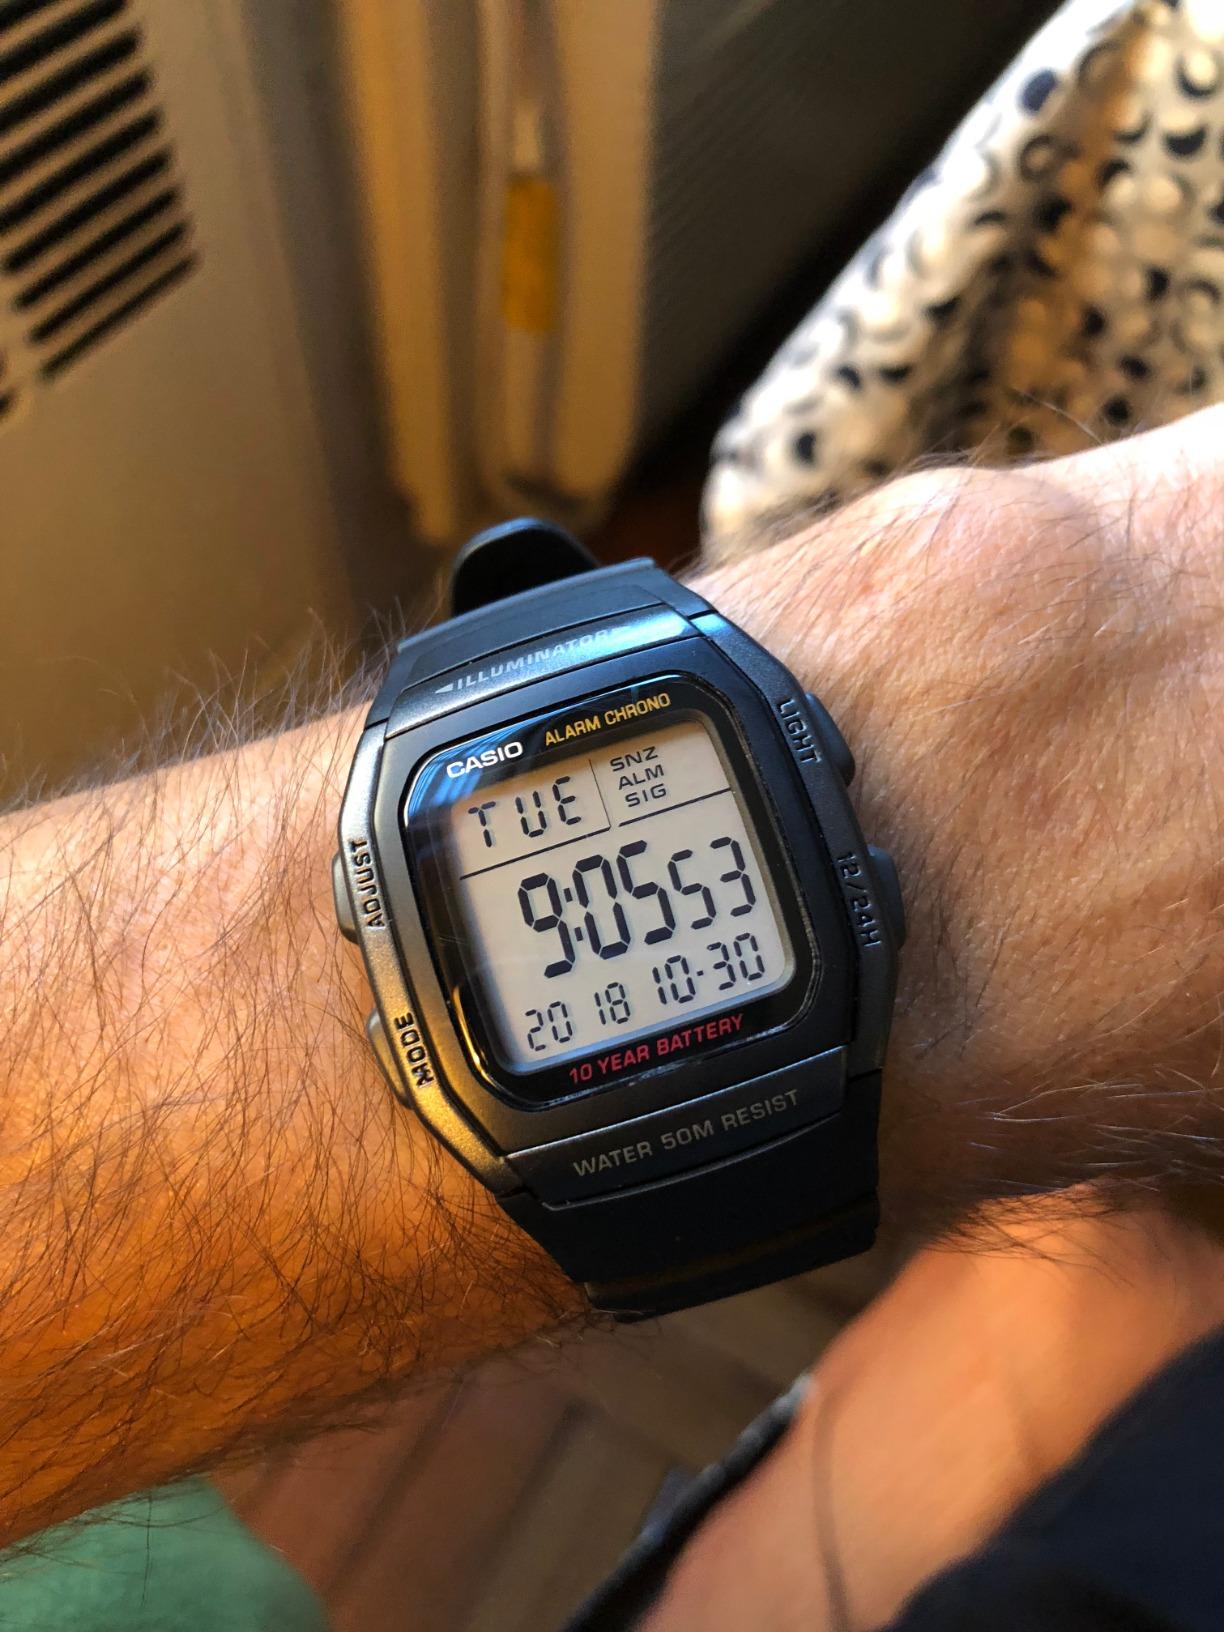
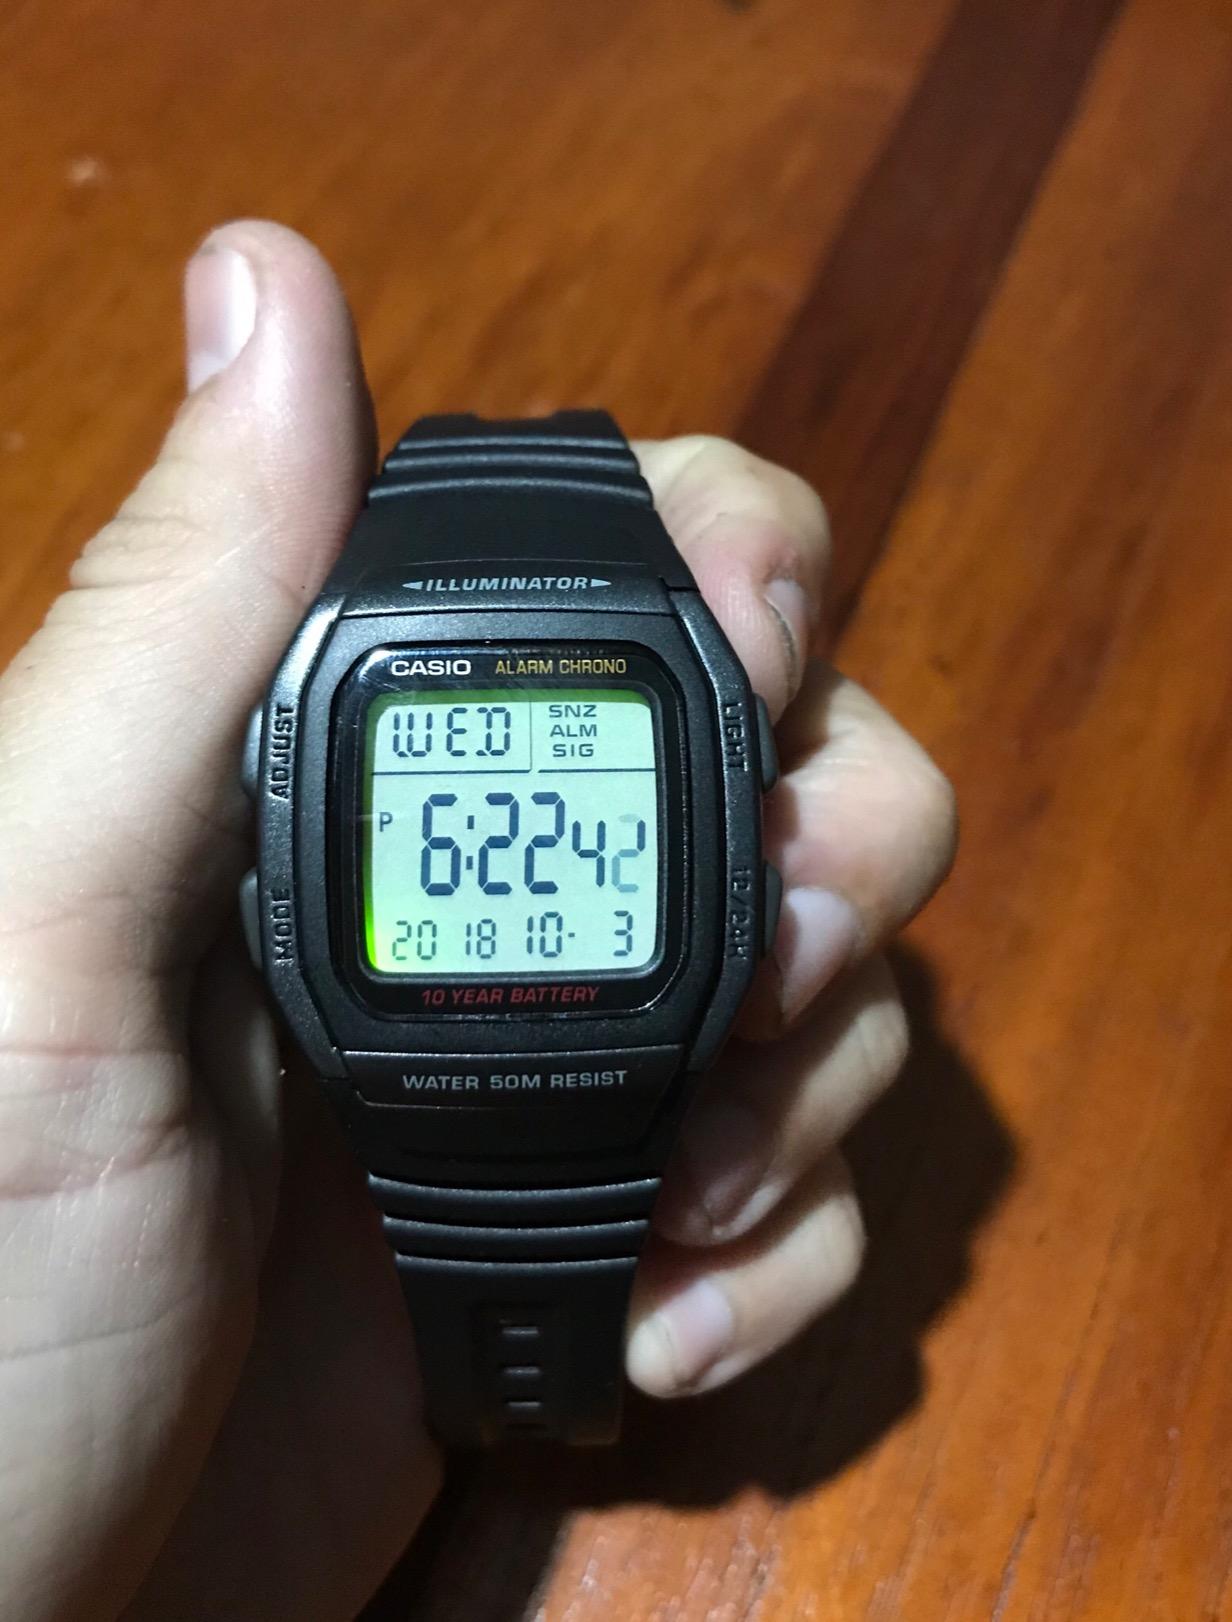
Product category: accessories_watch
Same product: yes